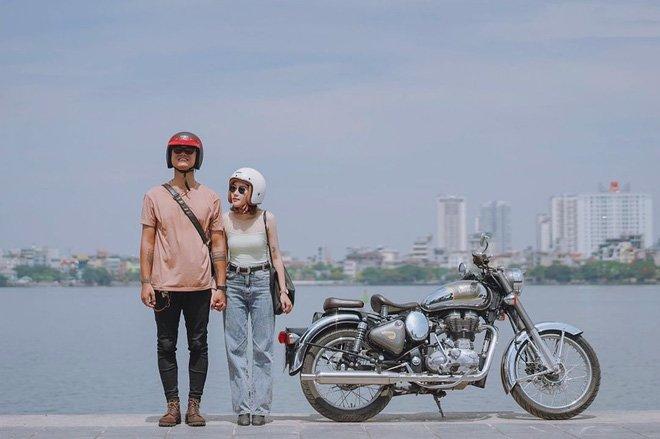
có một cặp đôi đang xuất hiện ở bên bờ hồ